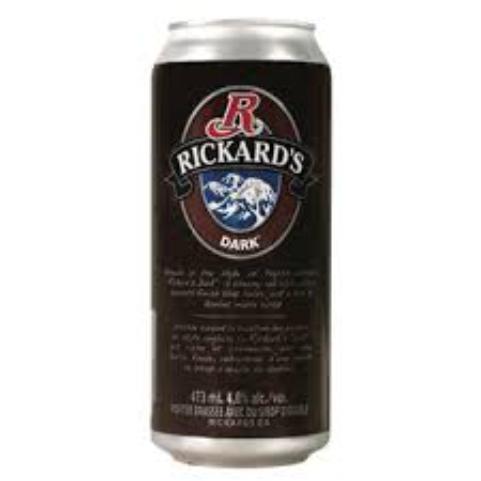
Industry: Food